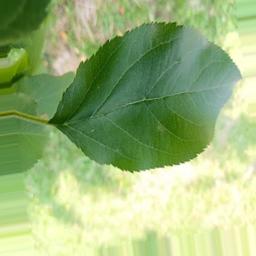
Label: Healthy